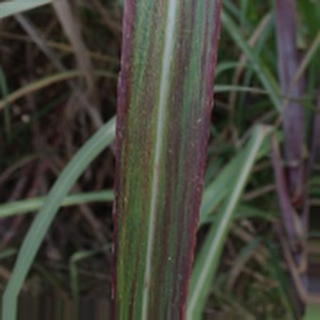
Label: sugarcane_bacterial_blight